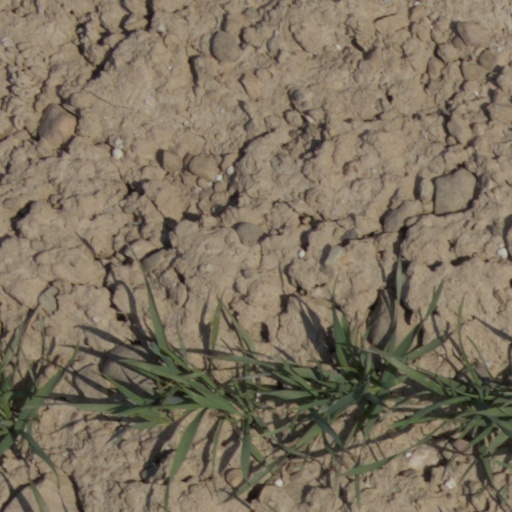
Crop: wheat